Kimura Kaishū

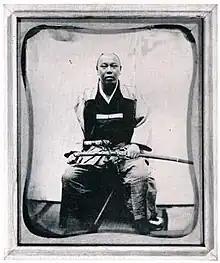
Kimura, aged 36

, also known as , was a Japanese admiral known for being the commander of the Japanese Embassy to the United States in 1860, Japan's first foreign embassy mission after the end of "sakoku", sailing aboard the "Kanrin Maru". He was also the governor of Settsu Province, which covered parts of modern-day Osaka prefecture and Hyogo prefecture.